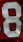
Number: 8